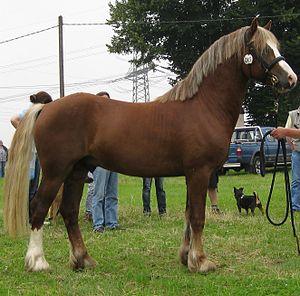
Le Welsh cob, Welsh D ou cob gallois est le plus grand des quatre types du poney Welsh. Son origine reste peu claire, mais il provient de l'Ouest du pays de Galles et montre l'influence du cheval ibérique et du Hackney. Probablement mentionné dans des poèmes gallois dès le Moyen Âge, le Welsh cob sert de cheval militaire à la noblesse et de travailleur multitâche aux paysans, qui le mettent à contribution tant sous la selle qu'à la traction et au portage. L'élevage s'organise en 1901, avec la création d'un stud-book sous la supervision de la Welsh Pony and Cob society. Un concours de race, le George, Prince of Wales Cup, est créé trois ans plus tard pour soutenir financièrement les éleveurs. Connu pour sa grande polyvalence et son économie d'entretien, le Welsh cob subit une réduction d'effectifs due à la motorisation au XXᵉ siècle. Il perdure grâce à son statut d’emblème culturel et à son utilisation dans des shows populaires.